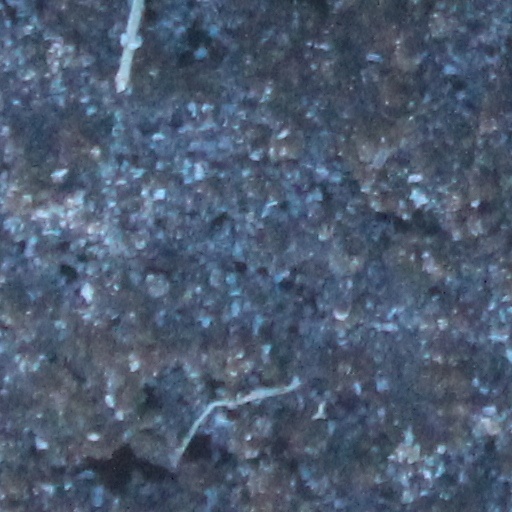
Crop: wheat